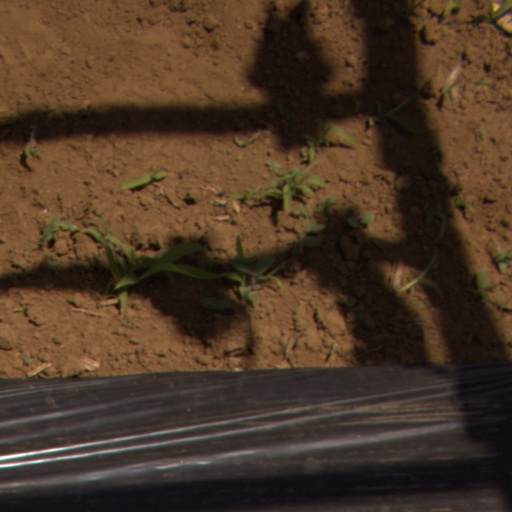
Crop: Jerusalem artichoke